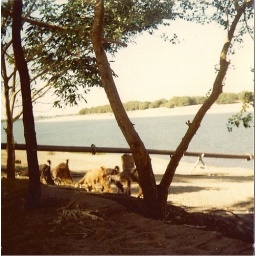
Beside the Blue Nile. The pipe is bringing water for irrigation. The animals are in the shade,